Secunderabad

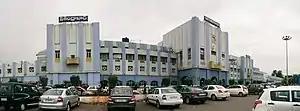
Secunderabad Railway Station, the busiest rail and bus junction in the city

The most-popular sport played in Secunderabad is cricket. During pre-independence era Secunderabad had various sports facilities built for serving Englishmen. Presently, no major stadiums are located in Secunderabad. However, some open grounds belonging to railways and military establishments are used for various sporting activities. These are Gymkhana Ground, Parade Ground, Polo Ground, Bollarum Golf Course and Railway Golf Course.